Jonathan Sriranganathan

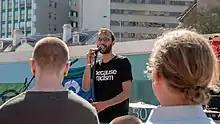
Sriranganathan at Rebellion Day, Brisbane

Sriranganathan has campaigned for a right to the city, and has argued that the function of cities should be centred around democratic control rather than capital accumulation. He is supportive of "public disobedience" as a valid form of political action and has posted information to assist followers in avoiding being fined. He has criticised the behaviour of the Queensland Police Service, describing them as a "violent and racist" institution.